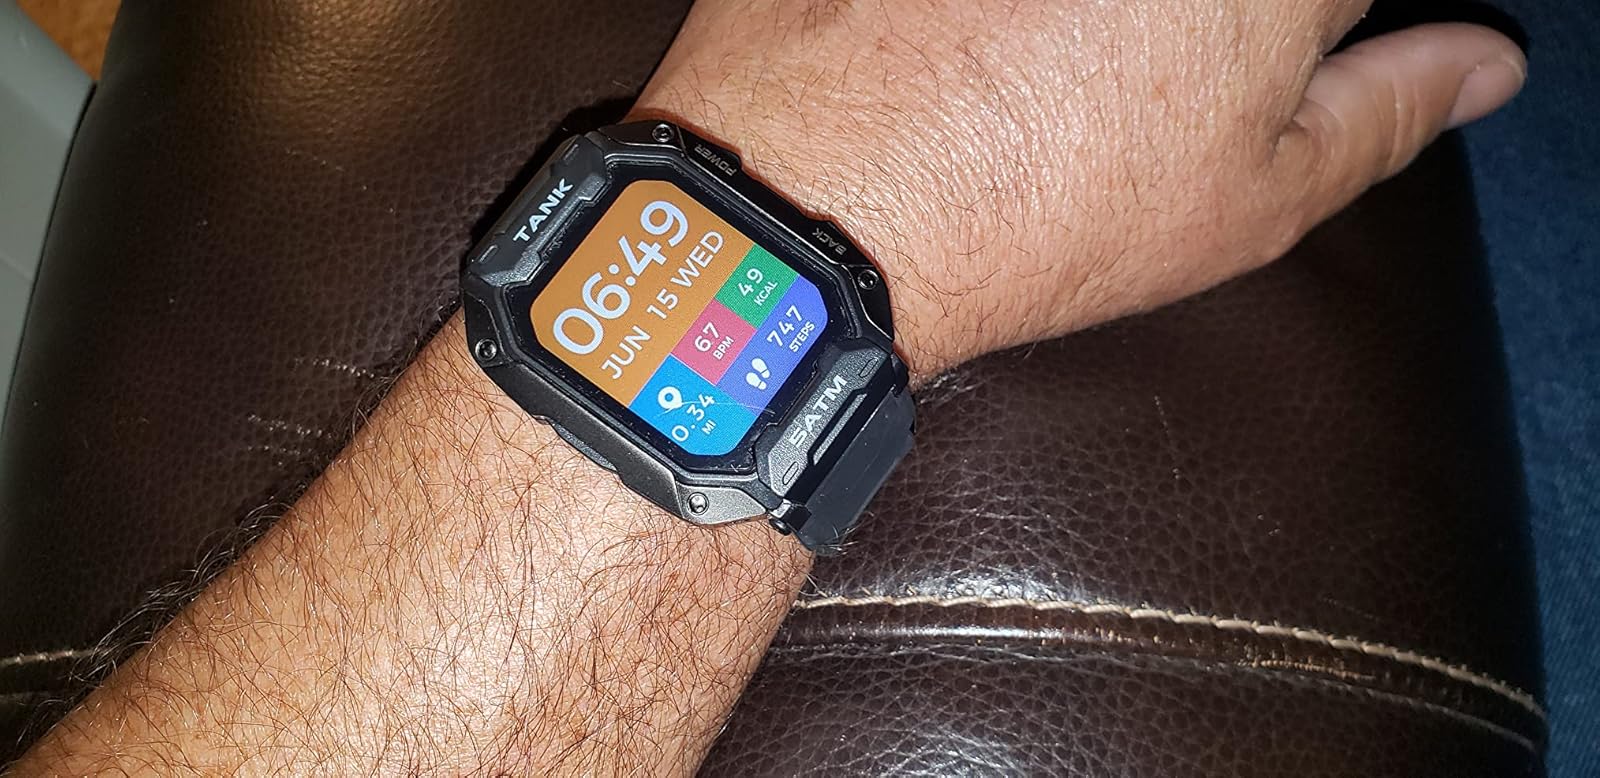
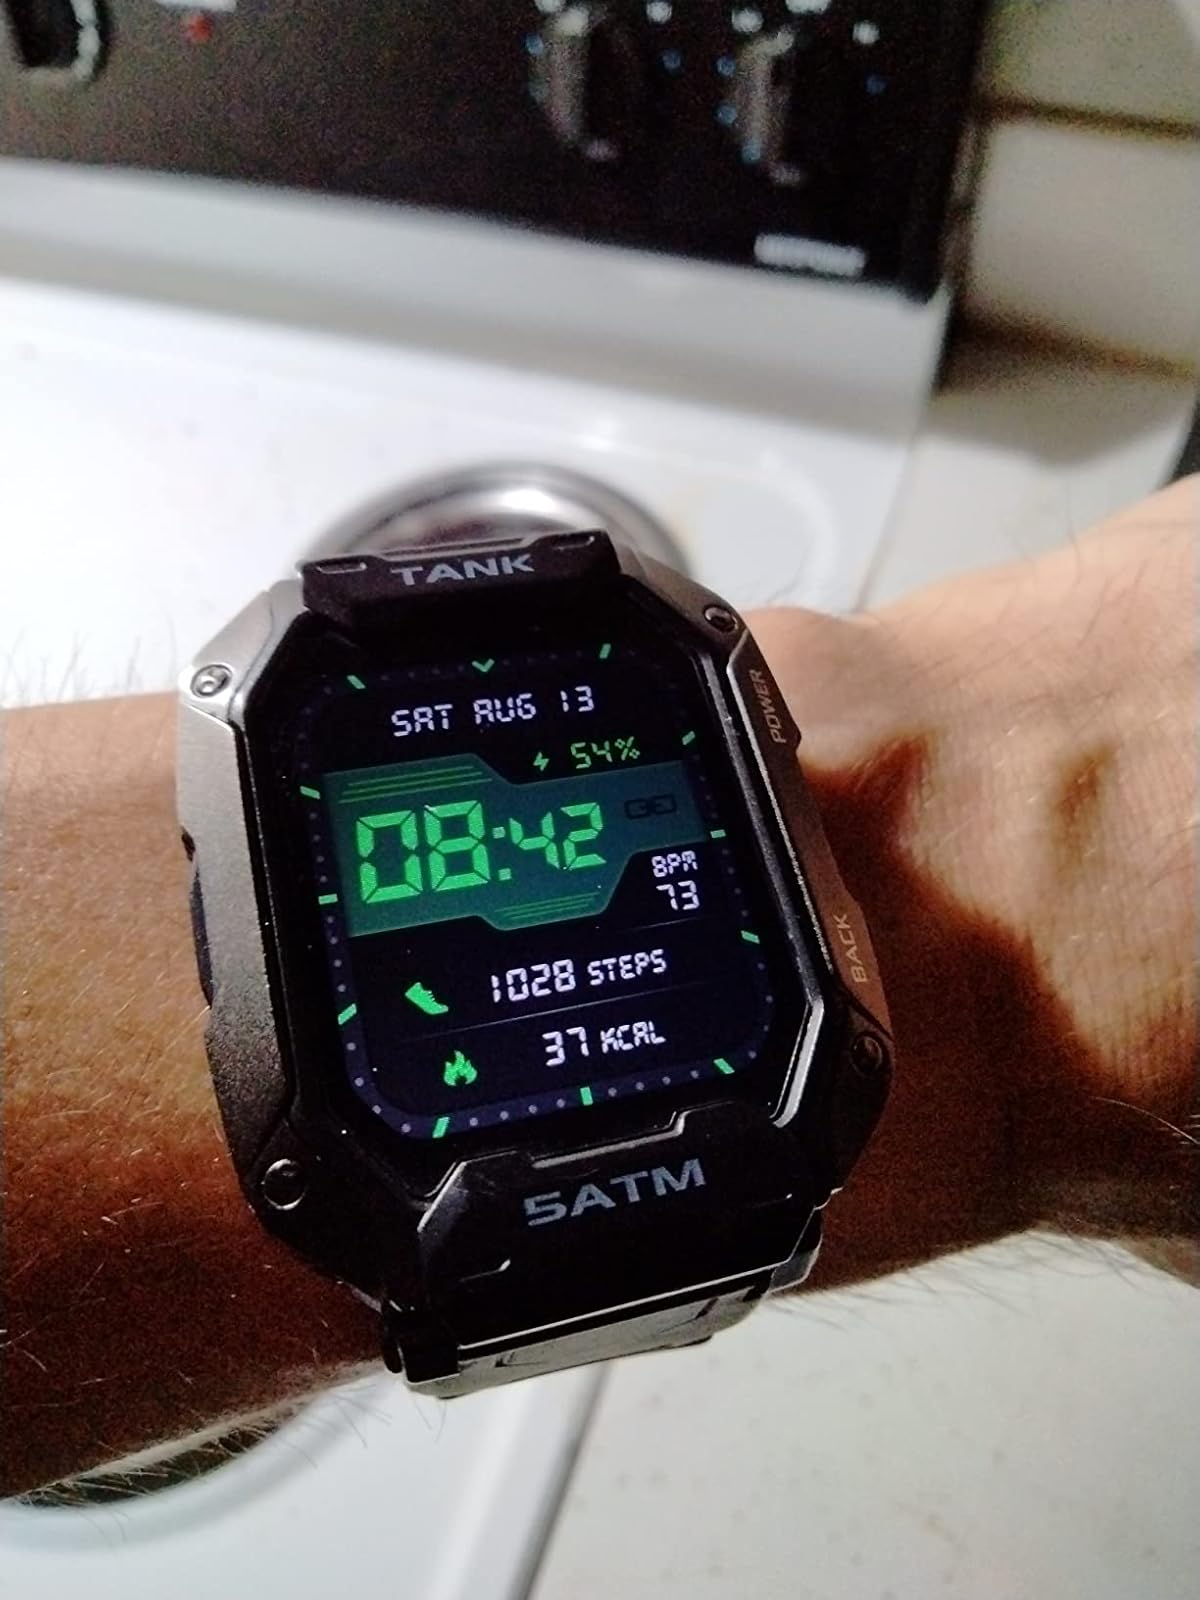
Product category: smartwatch
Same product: yes